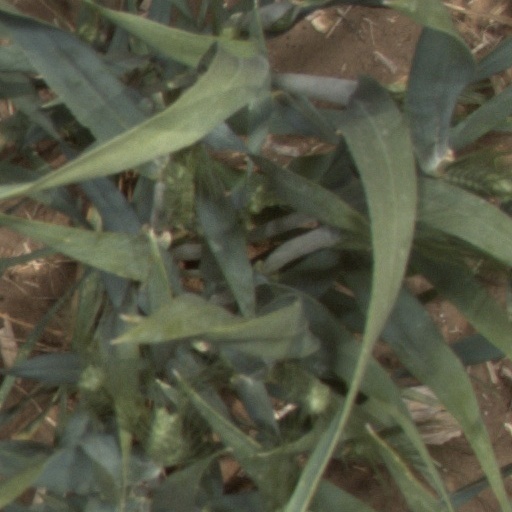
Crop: wheat